Royal Commission on Animal Magnetism

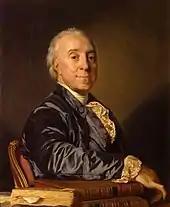
Joseph-Marie-François de Lassone, President of the Paris Faculty of Medicine

And, he argued, from this "confusion" of his "animal magnetism" with "mineral magnetism", his use of magnets – which, although "useful", were always "imperfect', unless they had been applied according to ""la théorie du Magnétisme animal"" – was being consistently misrepresented and misunderstood.